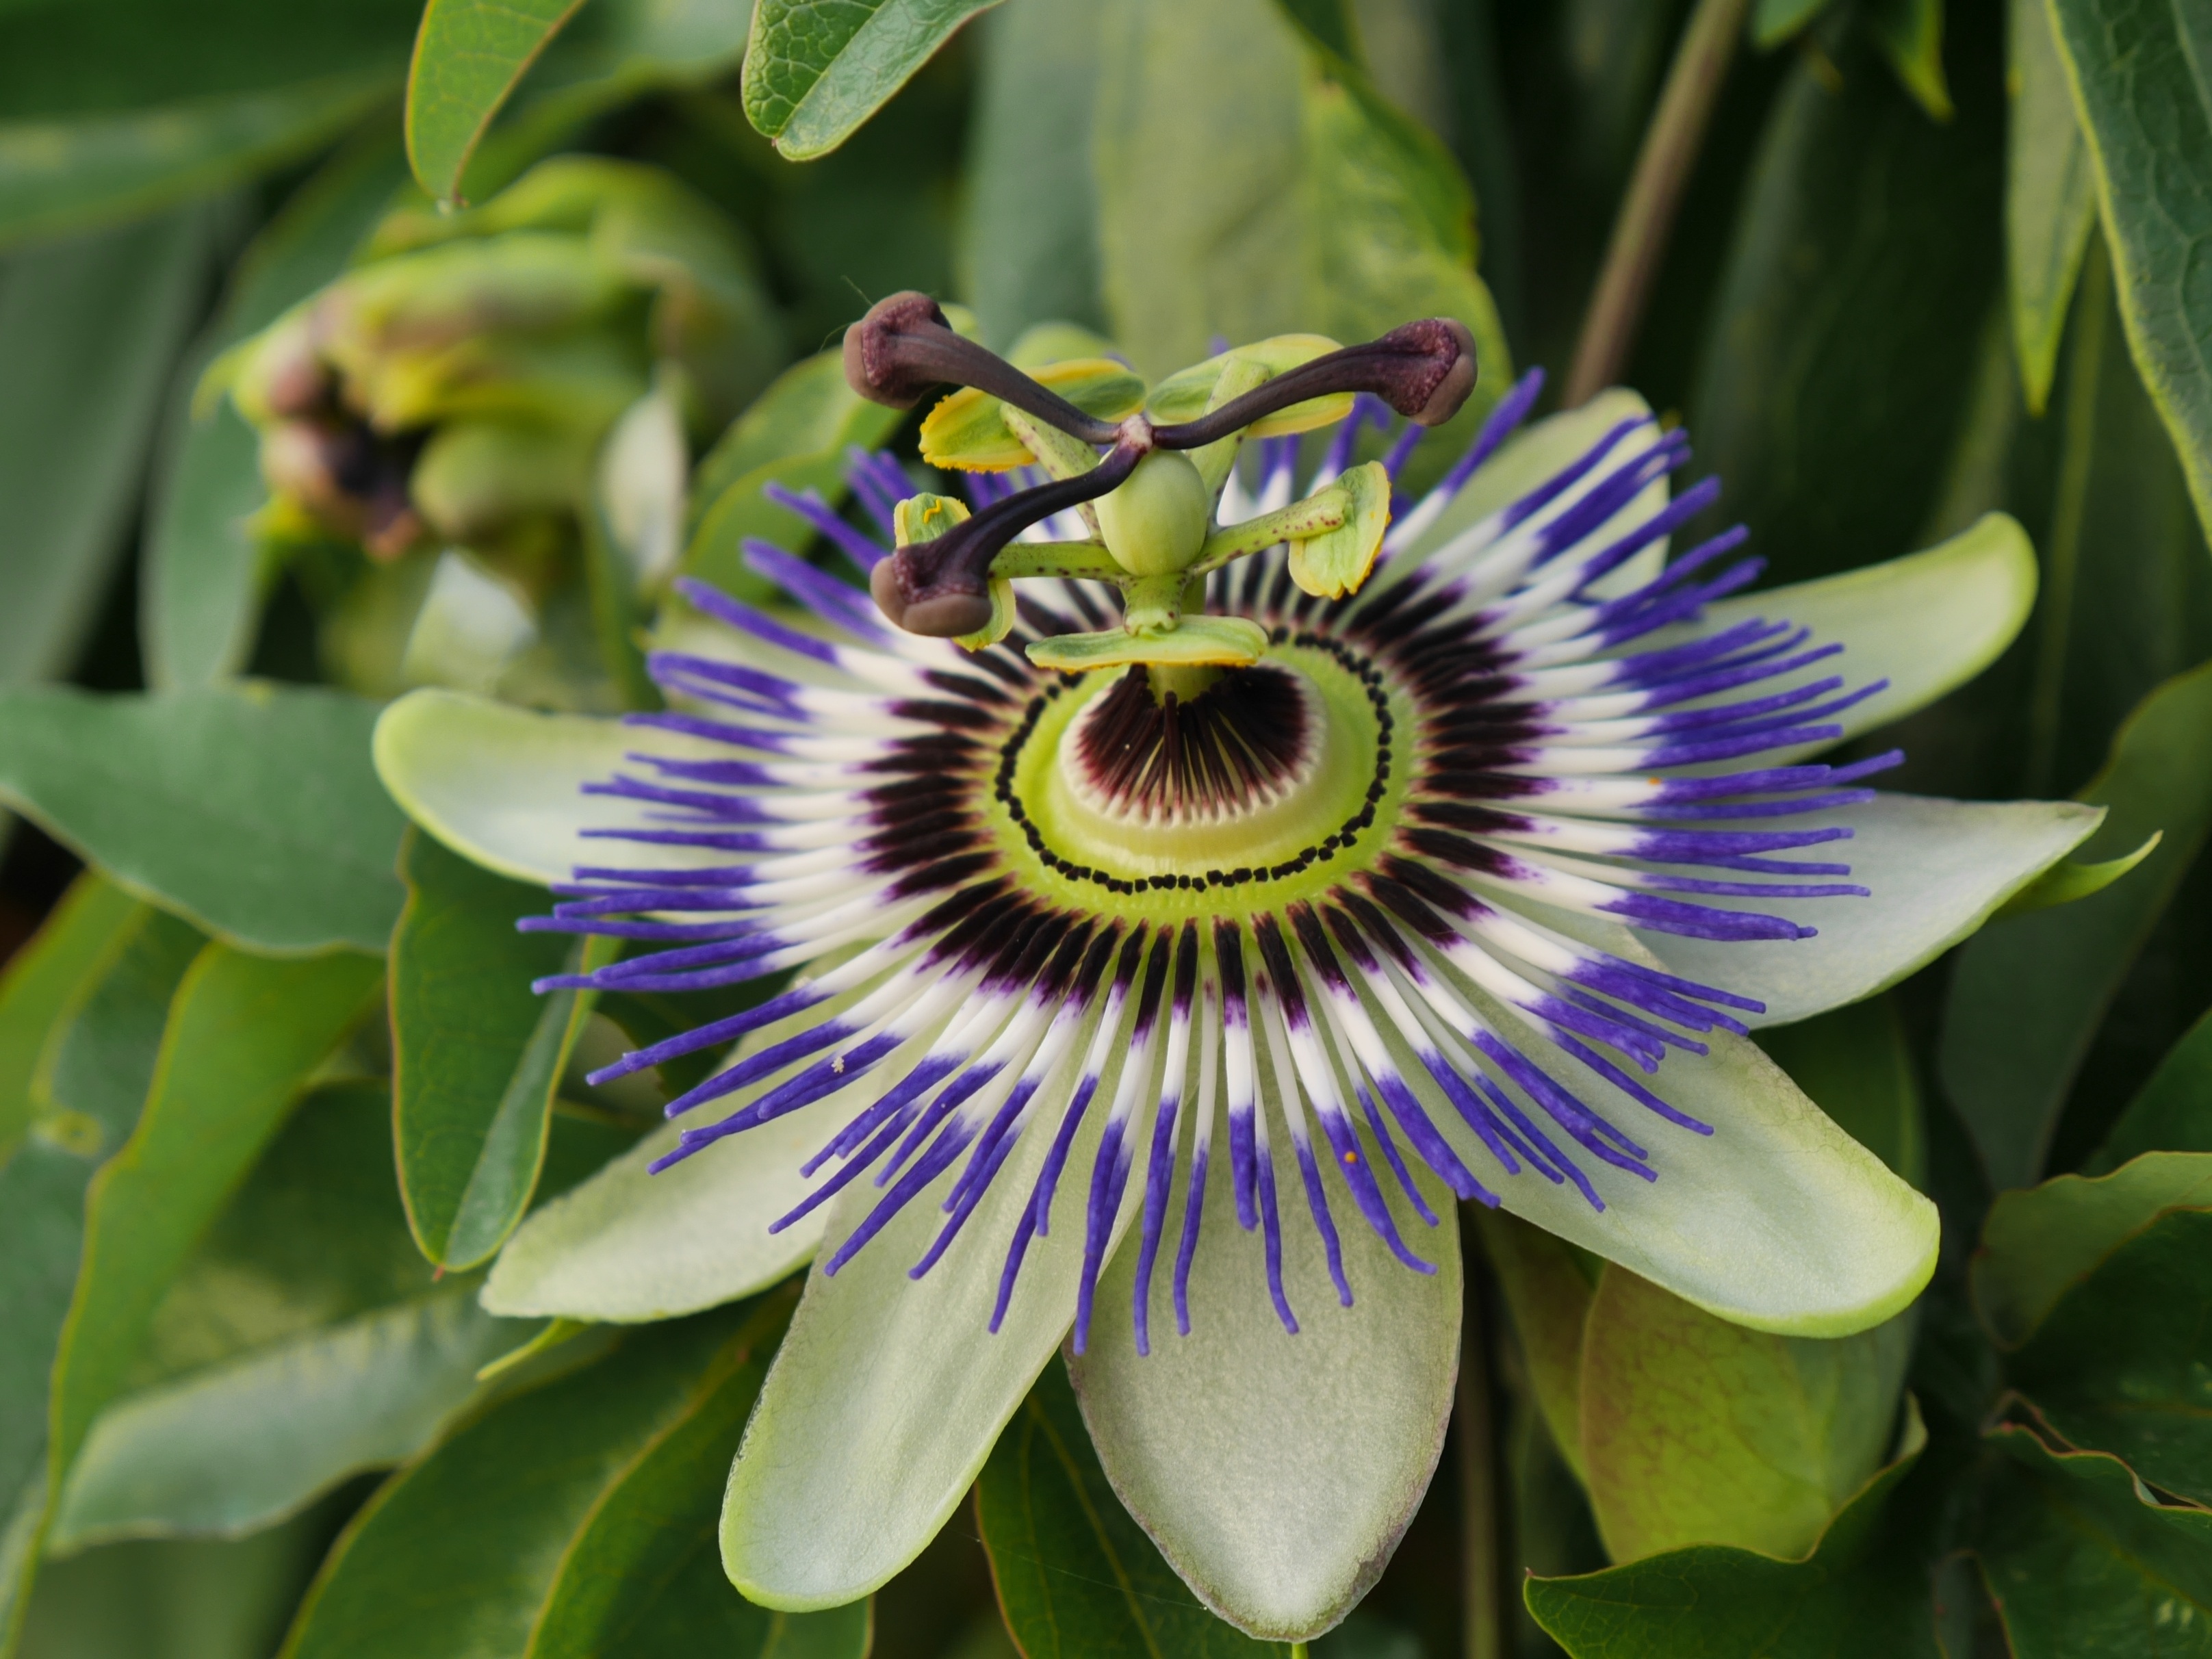
blossom, plant, flower, petal, bloom, green, botany, flora, wildflower, close up, passion flower, macro photography, flowering plant, land plant, passion flower family, purple passionflower